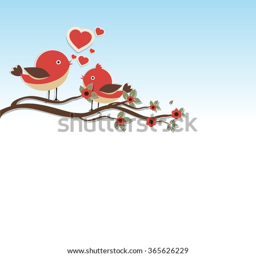
beautiful pair of birds feeling loved with each other , vector illustration for valentines day .